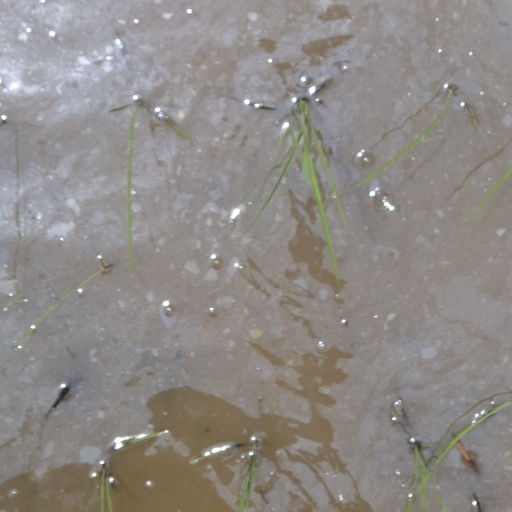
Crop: rice